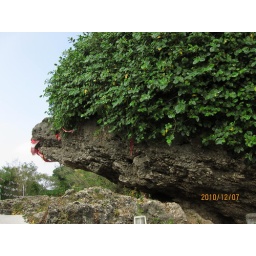
The fake turtle is made by tree and coral rock. God's art.